RAF Lakenheath nuclear weapons accidents

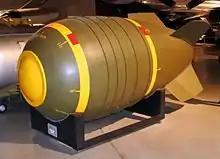
Mark VI nuclear bomb at the National Museum of the United States Air Force

The first of two recorded nuclear near-accidents at Lakenheath occurred on 27 July 1956, when a B-47 bomber belonging to the United States Air Force, while on a routine training mission, crashed into a storage igloo beside the runway containing three Mark-6 nuclear weapons. The igloo was ripped apart and the aircraft exploded, showering the stored bombs with burning aviation fuel. The bombs each had a yield ten times greater than the "Little Boy" atomic bomb dropped on the Japanese city of Hiroshima during the Second World War.